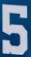
Number: 5